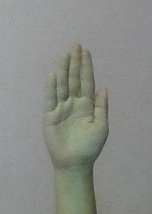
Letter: seen